Sarangadhara (1937 film)

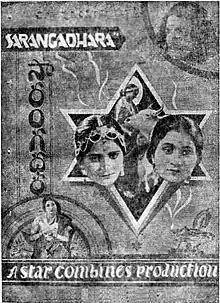
poster of Sarangadhara

Sarangadhara ("Telugu": సారంగధర, lit. beautiful-body-carrier) is a 1937 Telugu-language film directed by P. Pullayya under Star Combines. Banda Kanakalingeswara Rao and Santha Kumari donned the lead roles supported by Addanki Srirama Murthy as Rajaraja Narendra. It is based on the epic of the same name by Gurajada Apparao. The movie was a runaway hit, and in the aftermath of its success Pullayya married Santha Kumari.